Murmur of the Heart

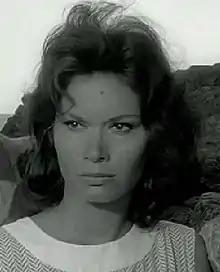
Italian actress Lea Massari received positive reviews for her performance.

Roger Ebert gave the film a four-star review, comparing it favorably to "The 400 Blows", and wrote of the incest that Malle "takes the most highly charged subject matter you can imagine, and mutes it into simple affection." Judith Crist, writing for "New York", praised the "remarkable" performances of Lea Massari, Benoît Ferreux and Daniel Gélin. Richard Schickel, writing for "Life", said he had a "strange enthusiasm" for the film, which he felt demonstrated "taste, charm and the most winning sentiment." "Variety" staff complimented Ferreux and Massari's performances. In "The New York Times", Roger Greenspun wrote that the film "isn't very good" and "that it could probably have been made with as much distinction by any of those directors, all equally anonymous, who specialize in urban romantic comedy (or tragedy) of a sophistication that is supposed to be peculiarly French." John Simon wrote that "Murmur of the Heart" treats incest charmingly but unsatisfactorily.